Mary Moffat Livingstone

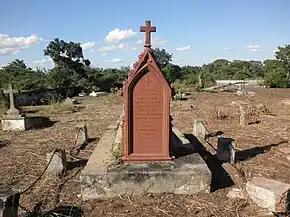
The gravestone of Mary Livingstone in Chupanga (Shupanga). The inscription reads:"Here repose the mortal remains of Mary Moffat, the beloved wife of Doctor Livingstone, in humble hope of a joyful resurrection by our saviour Jesus Christ.She died in Shupanga House, 27 April 1862, aged 41 years."

She fell ill with malaria on 22 April 1862 at Shupanga. Her condition worsened despite medical attention from her husband, and she died on 27 April. Mary is buried in Chupanga, on the bank of the Zambezi River.